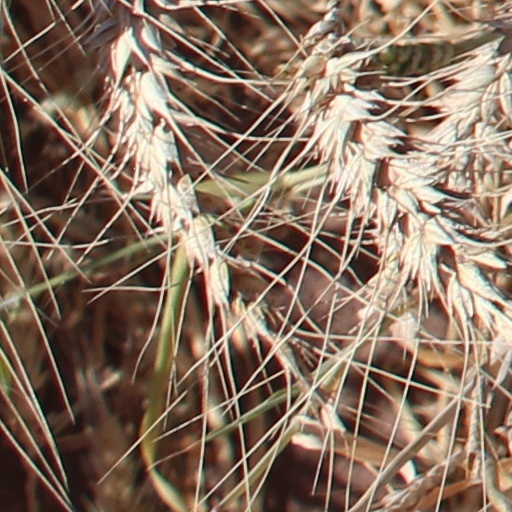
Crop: wheat